Macroglossum

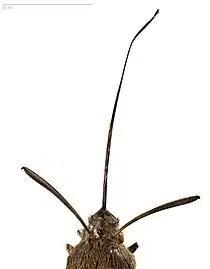
"Macroglossum": View of the proboscis extended, which inspired the name of the animal. Literally the long tongue.

Macroglossum is a genus of moths in the family Sphingidae. The genus was erected by Giovanni Antonio Scopoli in 1777.